Hendrik Hertzberg

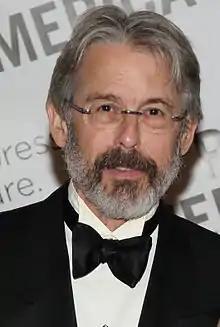
Hertzberg at Pen America/Free Expression Literature, May 2014

Hendrik Hertzberg (born July 23, 1943) is an American journalist, best known as the principal political commentator for "The New Yorker" magazine. He has also been a speechwriter for President Jimmy Carter and editor of "The New Republic", and is the author of "¡Obámanos! The Rise of a New Political Era" and "Politics: Observations & Arguments". In 2009, "Forbes" named Hertzberg one of the "25 Most Influential Liberals in the U.S. Media," placing him at number seventeen.